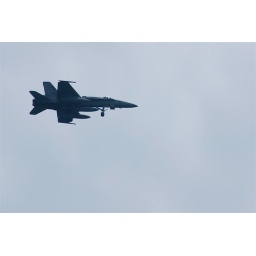
Heard a sound over my house one day - looked out the window and saw this.